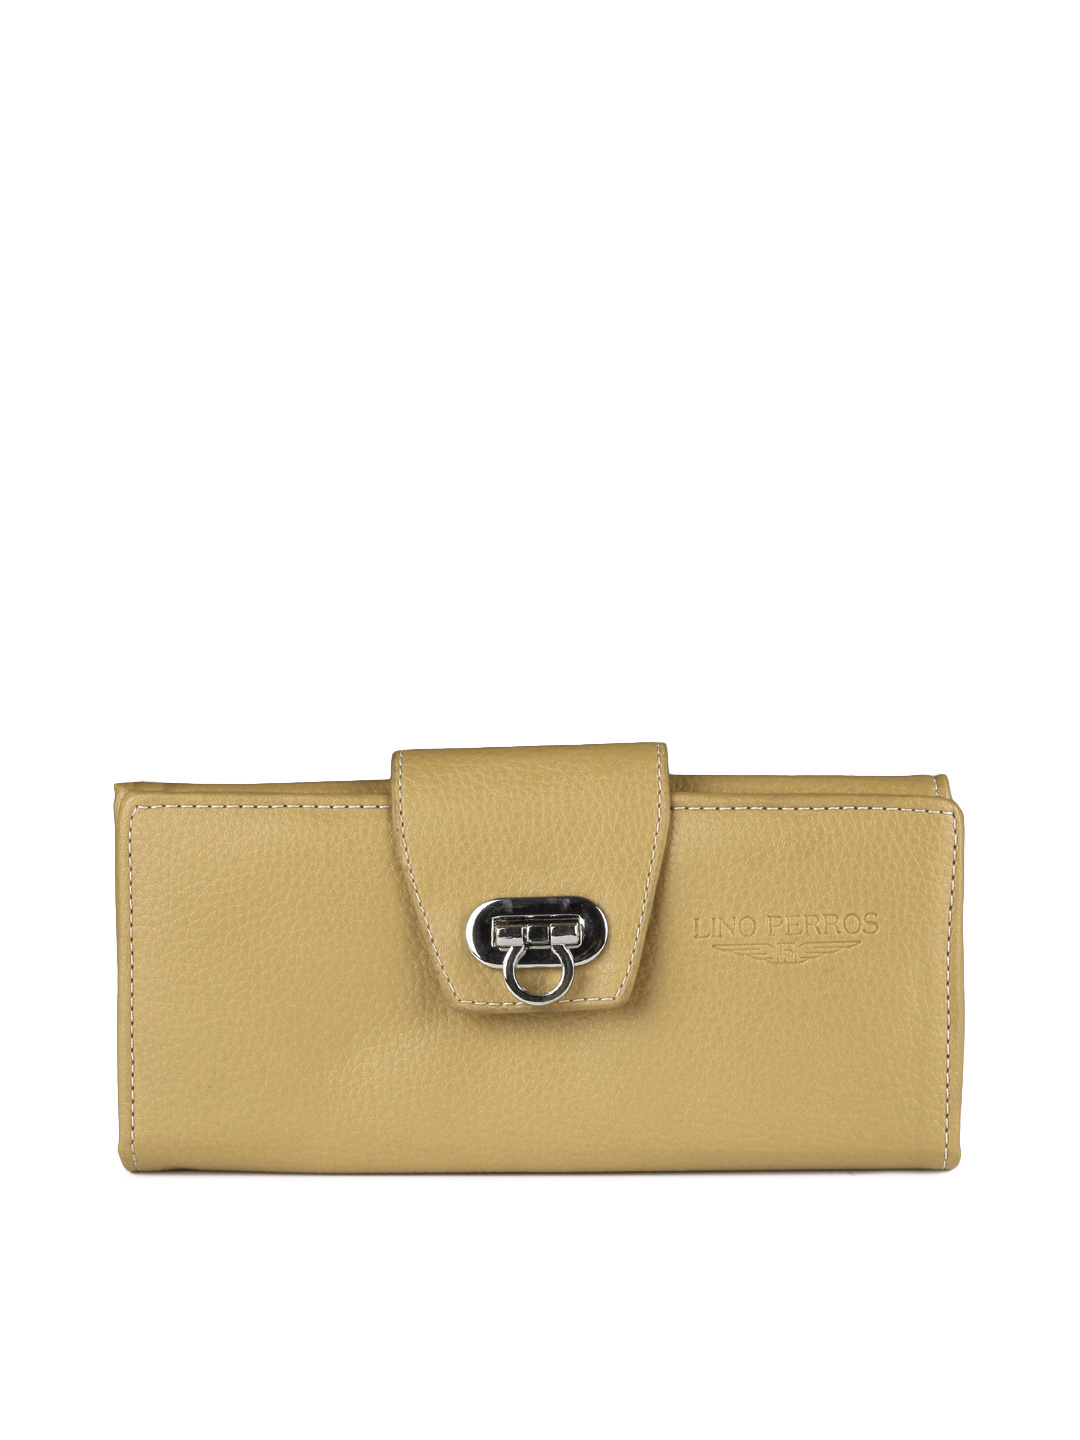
Lino Perros Women Beige Twofold Wallet
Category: Accessories / Wallets / Wallets
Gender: Women
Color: Beige
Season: Summer 2015
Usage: Casual